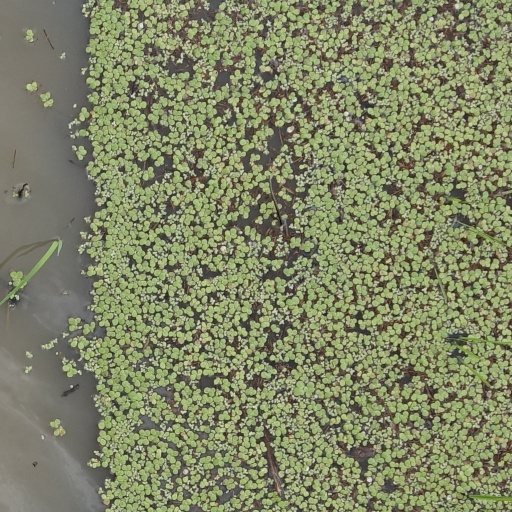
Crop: rice